Church of St Nicholas, Norton

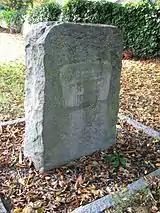
The grave of the parents of evangelist Rodney "Gipsy" Smith

The Church of St Nicholas in Norton in Hertfordshire was originally the parish church for the village of Norton, which today has become a suburb of Letchworth Garden City. The present building dates from about 1109 to 1119, with additions in the 15th century including the tower. Before the Reformation it was a stopping point on the pilgrim route to the Abbey of St Albans and the shrine there.